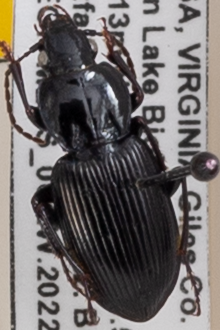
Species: Pterostichus mutus
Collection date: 2022-06-28
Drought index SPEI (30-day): -0.616
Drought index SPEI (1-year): -0.922
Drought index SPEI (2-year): -0.46